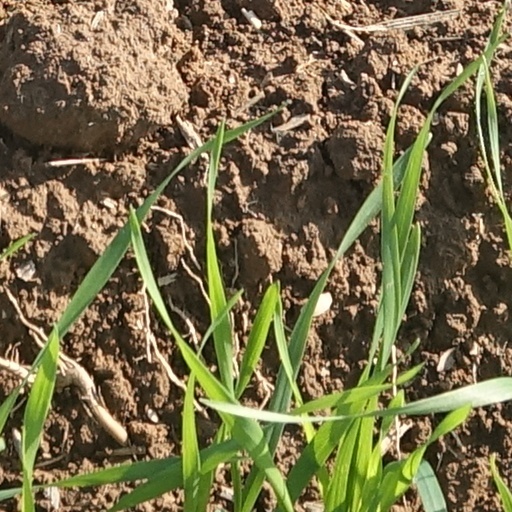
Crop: wheat